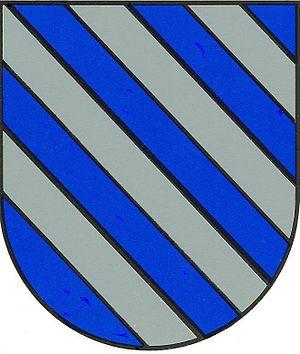
Armorial des Aviz